Pfahlbaumuseum Unteruhldingen

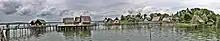
Panorama

In 1922, the first two stilt houses were erected. They are based on archaeological excavations in a bog close to the Federsee near Bad Schussenried in 1920 where remains of a Neolithic settlement of 4000 BC were found.